Former New Kent High School

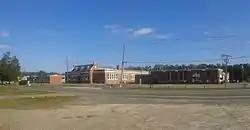
The old New Kent High School in October 2016

New Kent High School is a historic school in New Kent, Virginia. The school, along with the nearby George W. Watkins Elementary School, is associated with the landmark Supreme Court case "Green v. County School Board of New Kent County" (1968), in which the court defined what the standards of "Brown v. Board of Education" were in the desegregation cases. This decision ended the era of Massive Resistance and ushered in the era of integration.